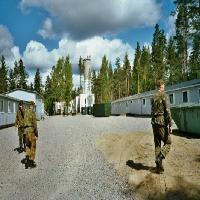
Weather: sun or clear